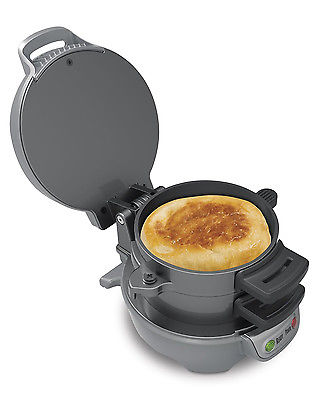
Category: toaster